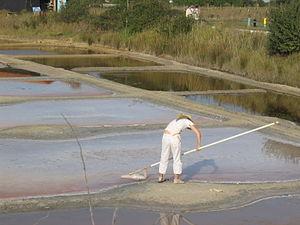
Le pôle-nature du Port des Salines est un espace consacré aux techniques de production artisanales du sel de mer. Aménagé à Grand-Village-Plage, dans la partie méridionale de l'île d'Oléron, il s'articule autour d'un marais salant reconstitué, d'un sentier d'interprétation et d'un écomusée. L'ensemble a obtenu le label Tourisme et Handicap en novembre 2009. Il est un des quatorze pôles-nature de Charente-Maritime.